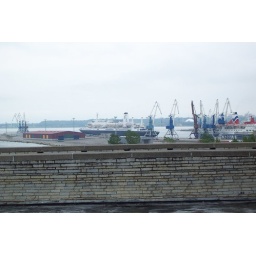
I think that's our ship in the wee background there. Slightly offcenter to the left. The blue and white one.